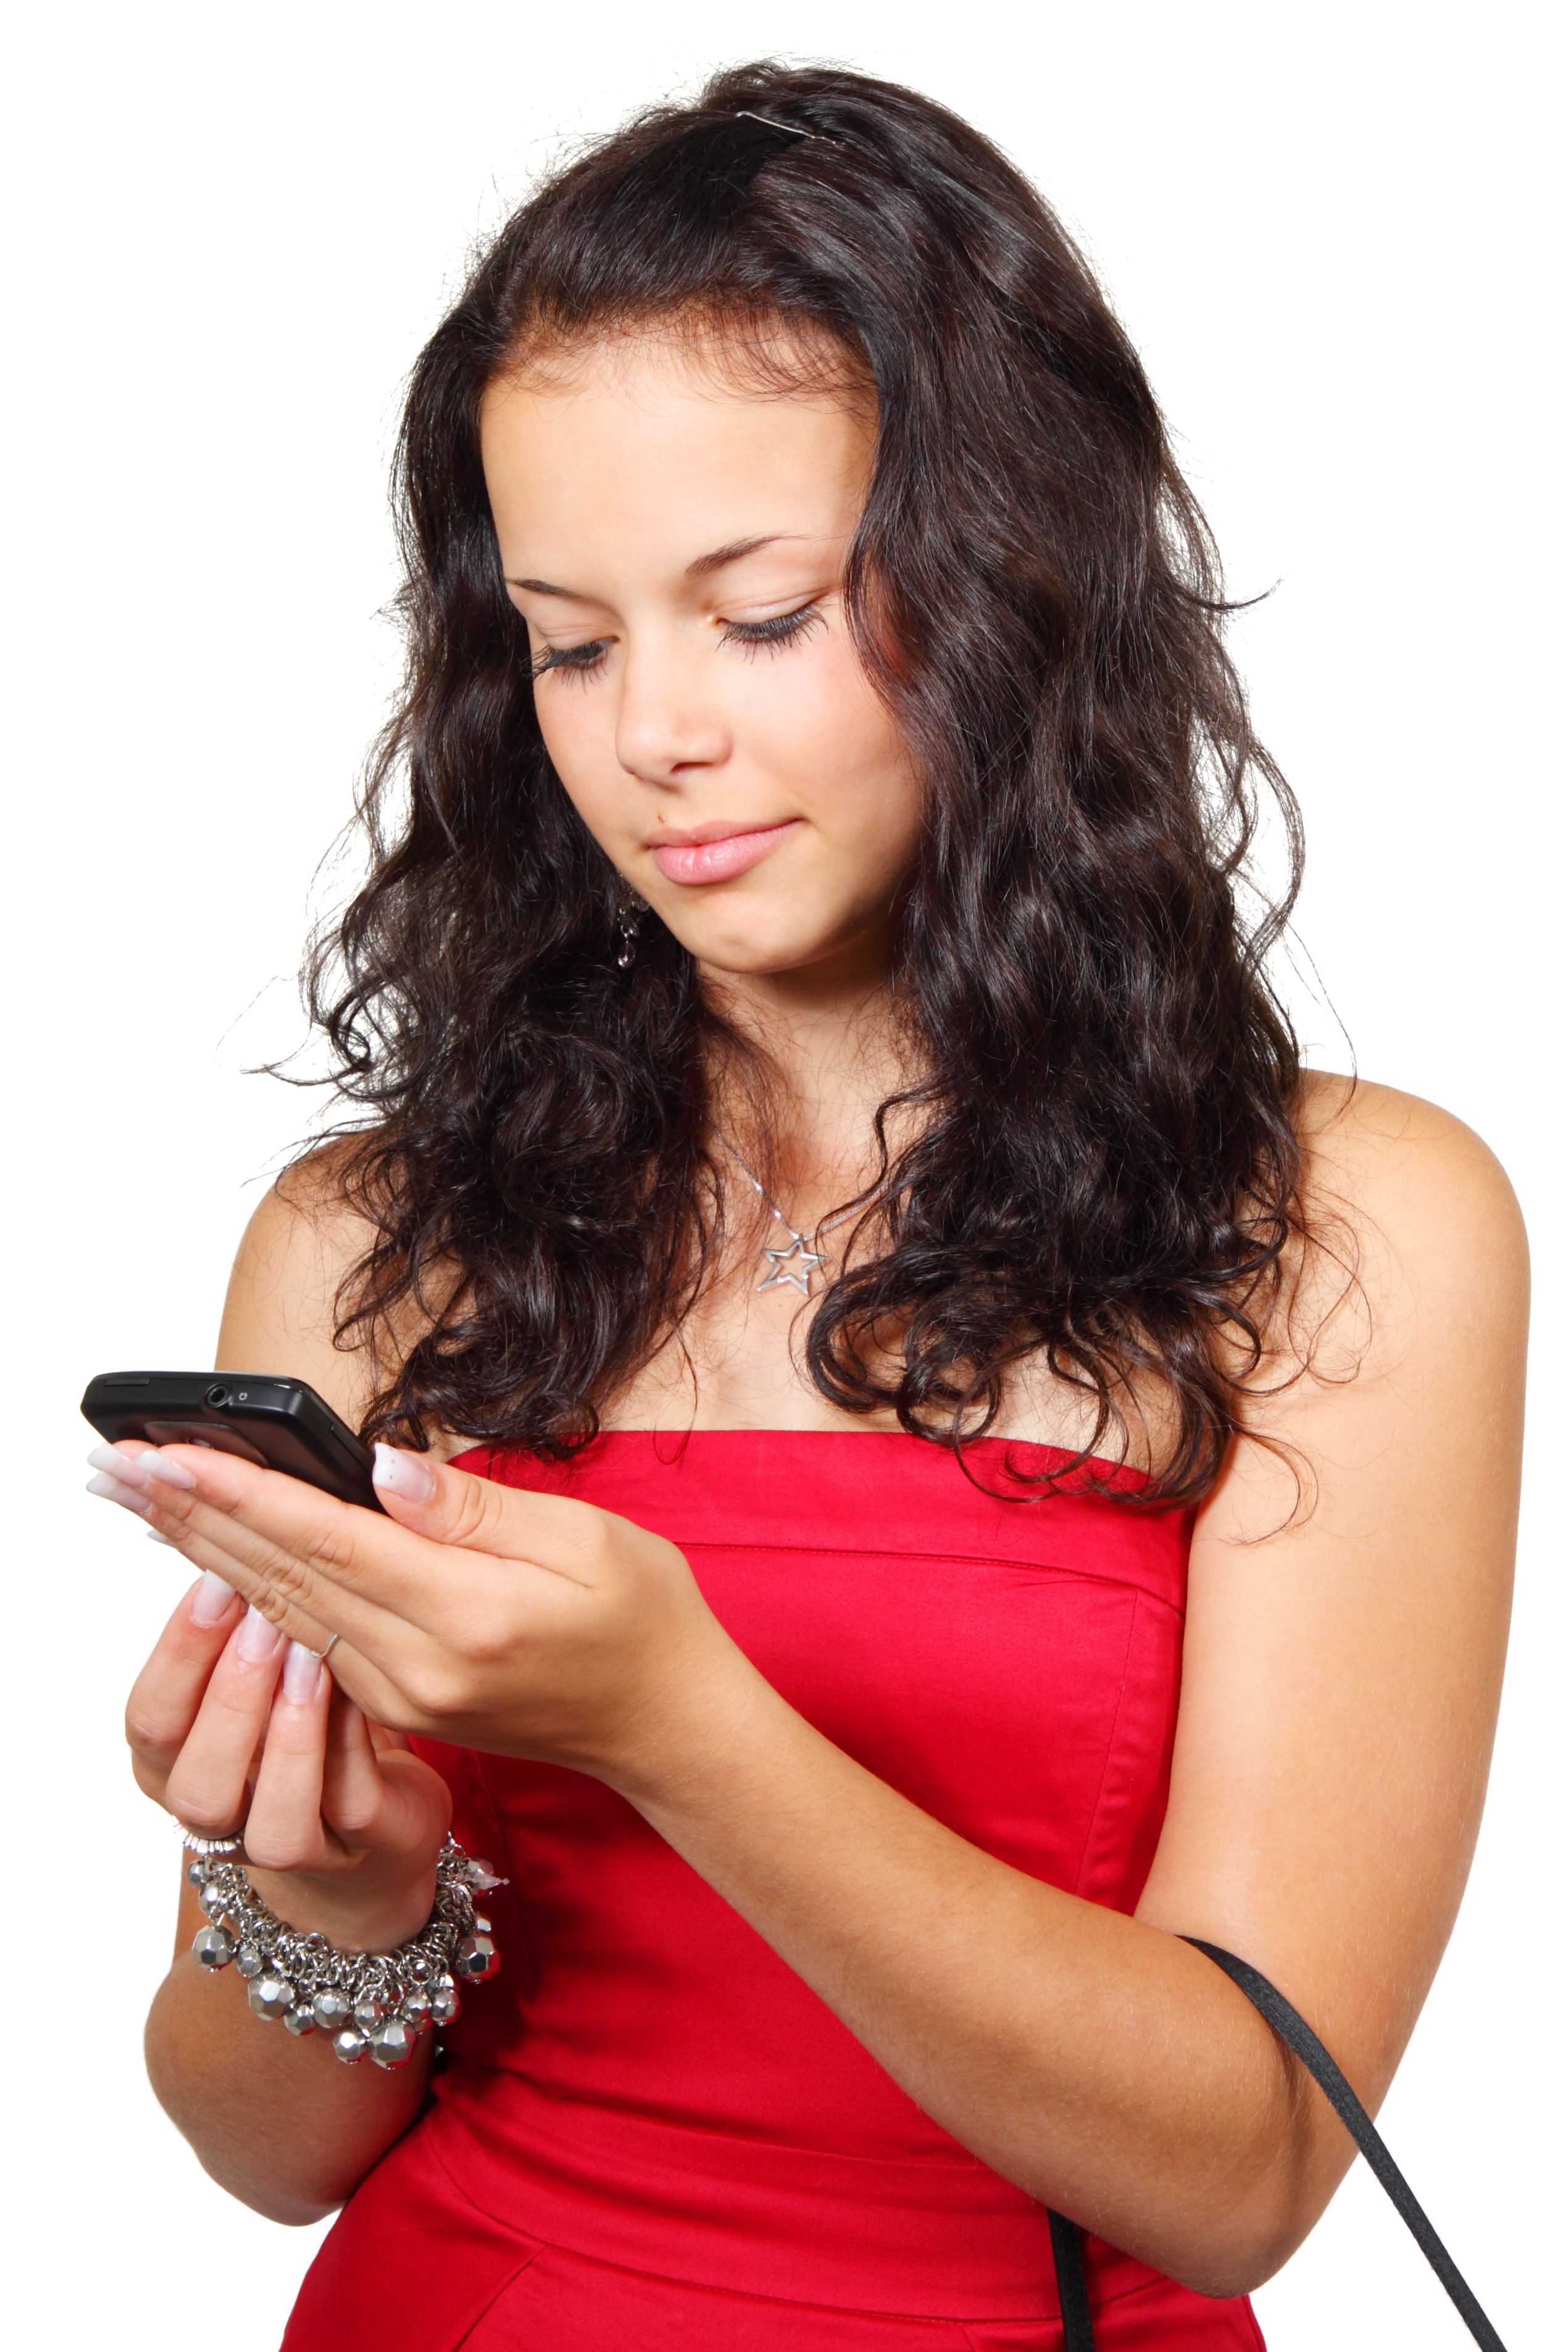
smartphone, hand, girl, woman, hair, photography, trunk, female, leg, singer, model, finger, phone, clothing, lady, lip, hairstyle, long hair, human body, black hair, face, text, neck, thigh, cellphone, beauty, abdomen, photo shoot, brown hair, supermodel